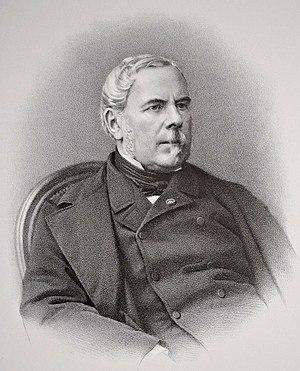
Napoléon Daru, ministre français
La famille Daru est une famille subsistante de la noblesse française originaire du Dauphiné. Plusieurs de ses membres se sont illustrés dans l'administration militaire et la politique, les plus connus sont les ministres Pierre Daru et Napoléon Daru.
Napoléon, comte Daru, né le 11 juin 1807 à Paris où il est mort le 20 février 1890, est un militaire et homme politique français, ministre des Affaires étrangères à la fin du Second Empire.
Le château de Becheville est situé sur le plateau de Becheville, commune des Mureaux, dans le département des Yvelines.